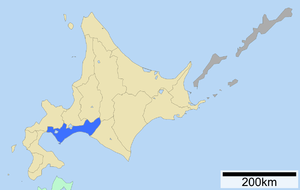
La sous-préfecture d'Iburi est une sous-préfecture de l'île de Hokkaidō au Japon. Elle s'étend sur la côte sud de cette dernière. Elle couvre une superficie de 3 698 km² et abritait au 31 mars 2015 une population de 405 257 habitants, soit une densité de 110 habitants/km². Elle a été créée en 1897.